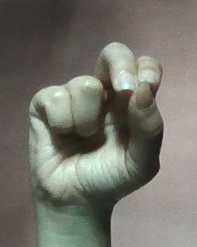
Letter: gaaf